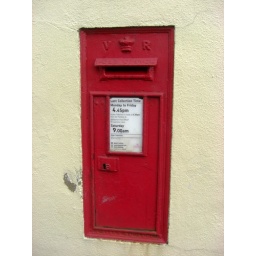
Another surviving Victorian wall box in East Street Ashburton TQ13 in Devon